Eric Olsen (American football)

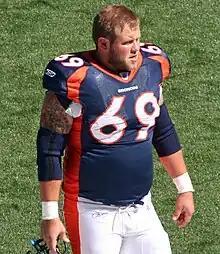
Eric Olsen

Olsen attended Poly Prep Country Day School in Brooklyn, New York, where he was both an offensive tackle as well as a defensive end. At offensive tackle, he was never charged with a sack to his quarterback. As a defensive end, he recorded 53 tackles, 8 sacks and forced 3 fumbles.